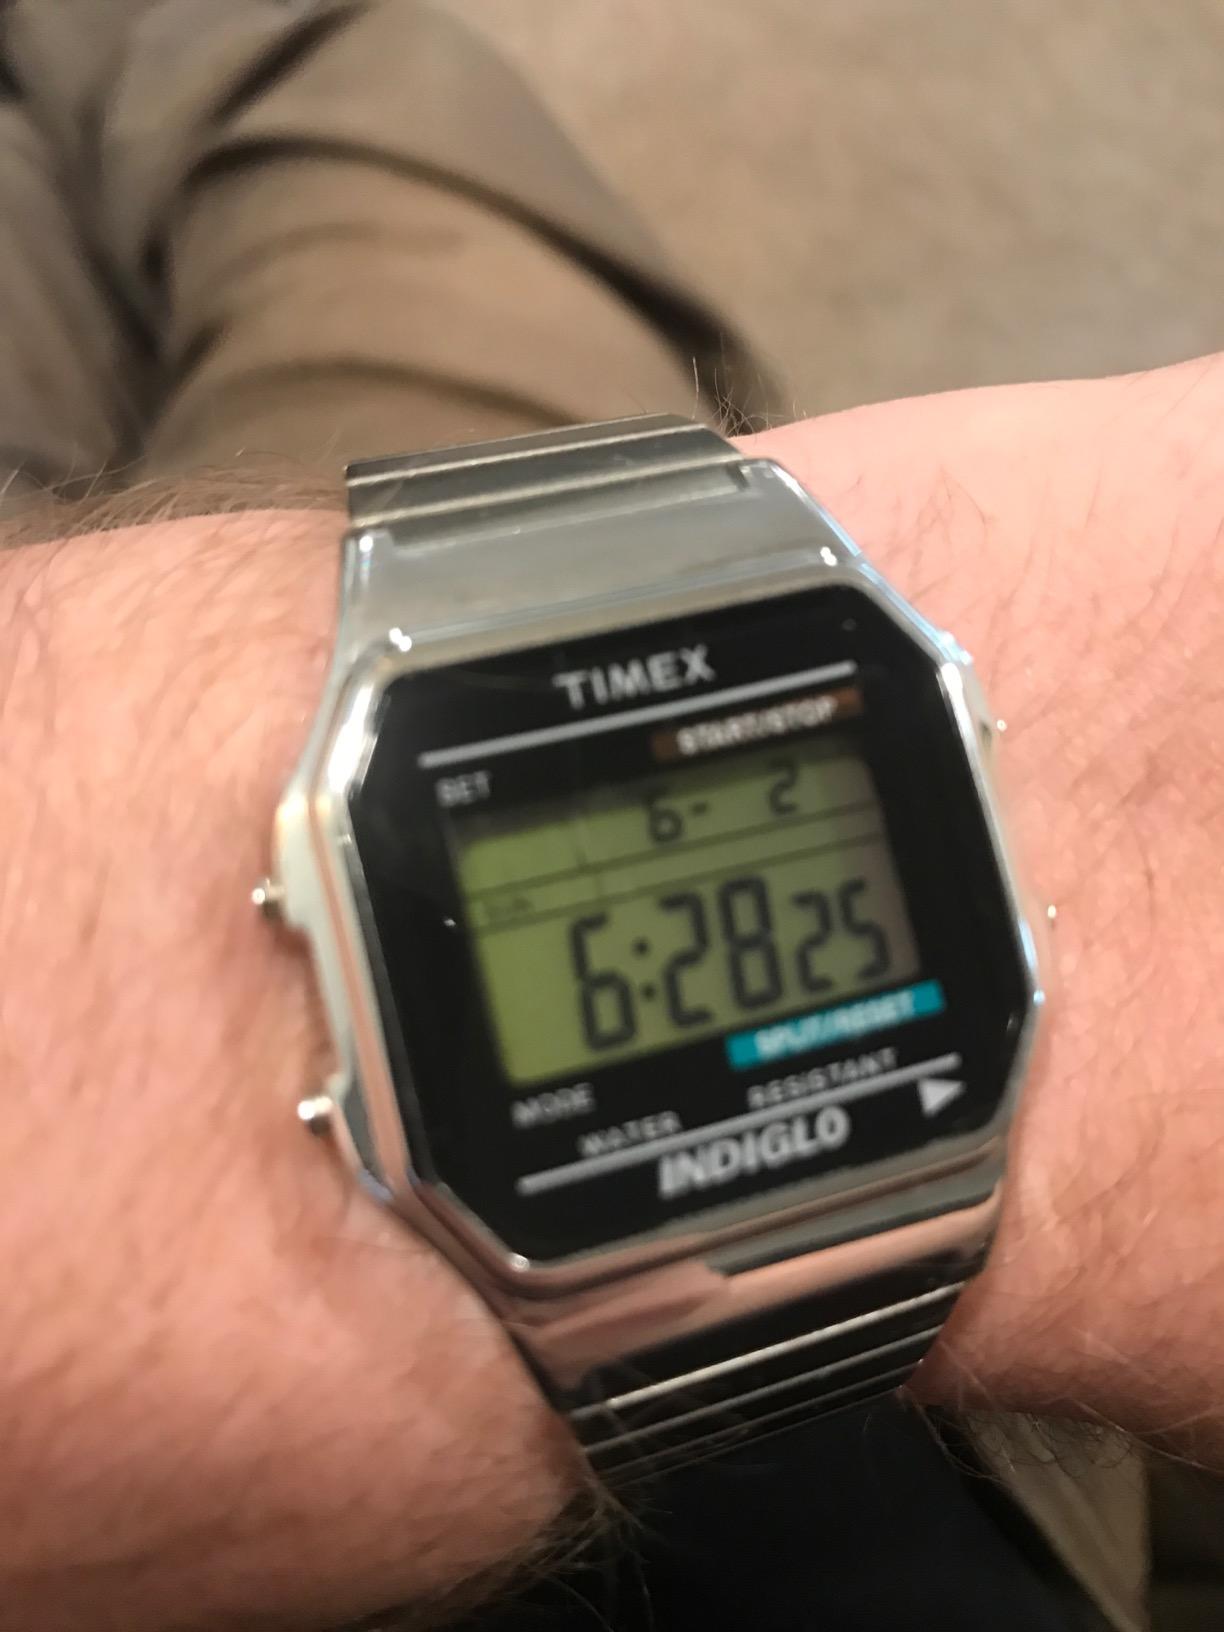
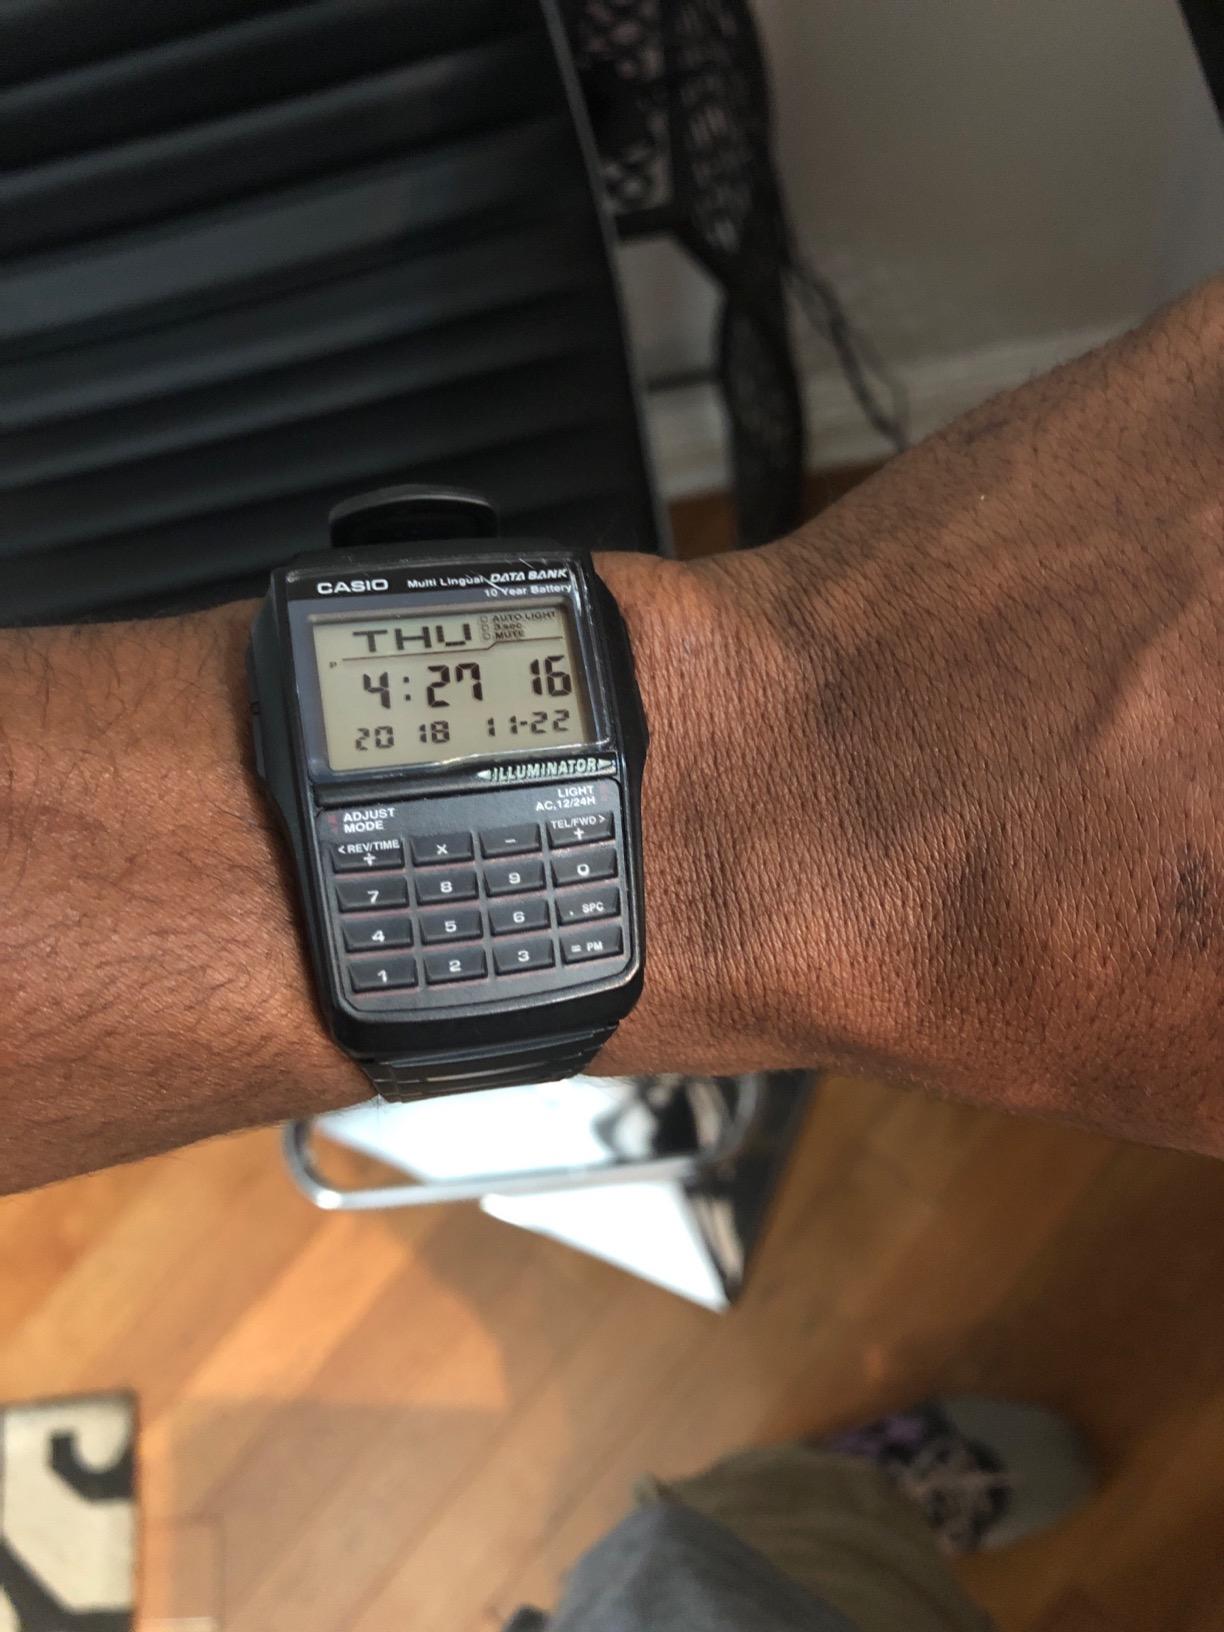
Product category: accessories_watch
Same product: no